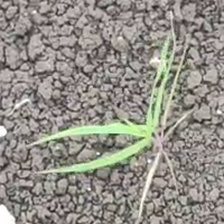
Weed species: Digitaria_SP_(Digitaria Sanguinalis )